Prime Minister's Official Car (Japan)

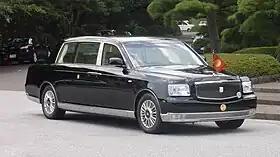
The Emperor's Official Car, which displays the Imperial Seal of Japan

Unlike the presidential state car of the United States, the official car of the Prime Minister is not driven by security agents. Instead, it is driven by a staff member from the cabinet office, who also receives extensive driving training. A new driver is appointed for each Prime Minister, and the outgoing driver must resign together with the outgoing Prime Minister.